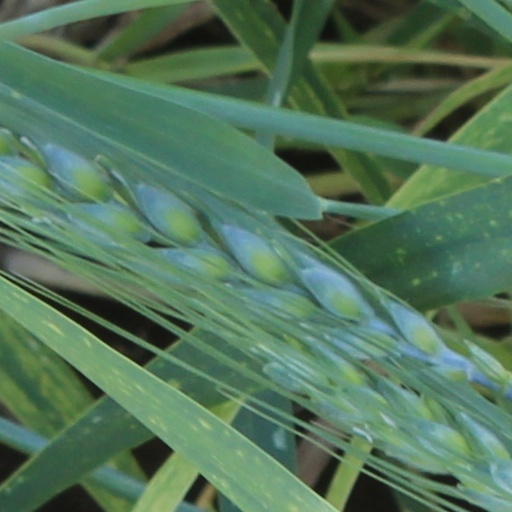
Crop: wheat